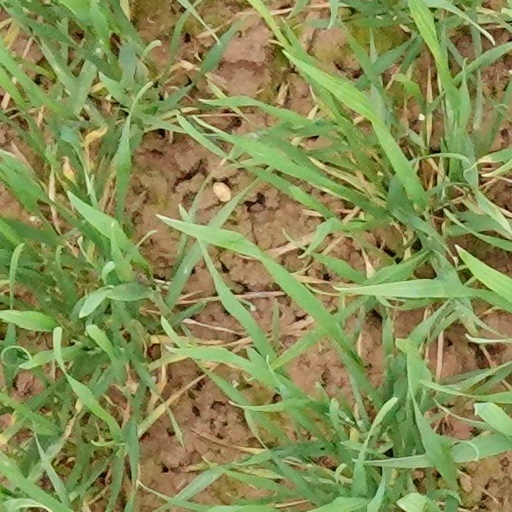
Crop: wheat